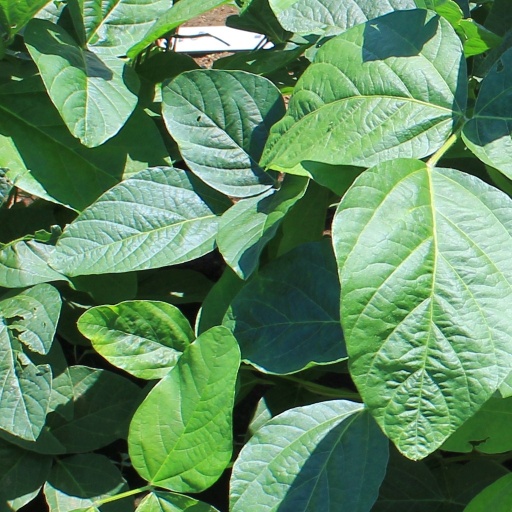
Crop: soybean